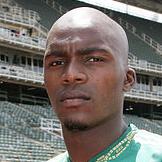
Age: 26